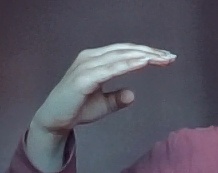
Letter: jeem